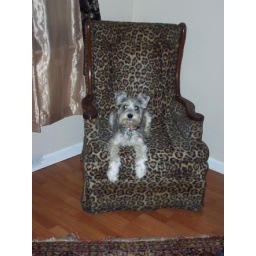
My family brought my dog Charlotte to visit this fall. The chair was her favorite spot in my house.